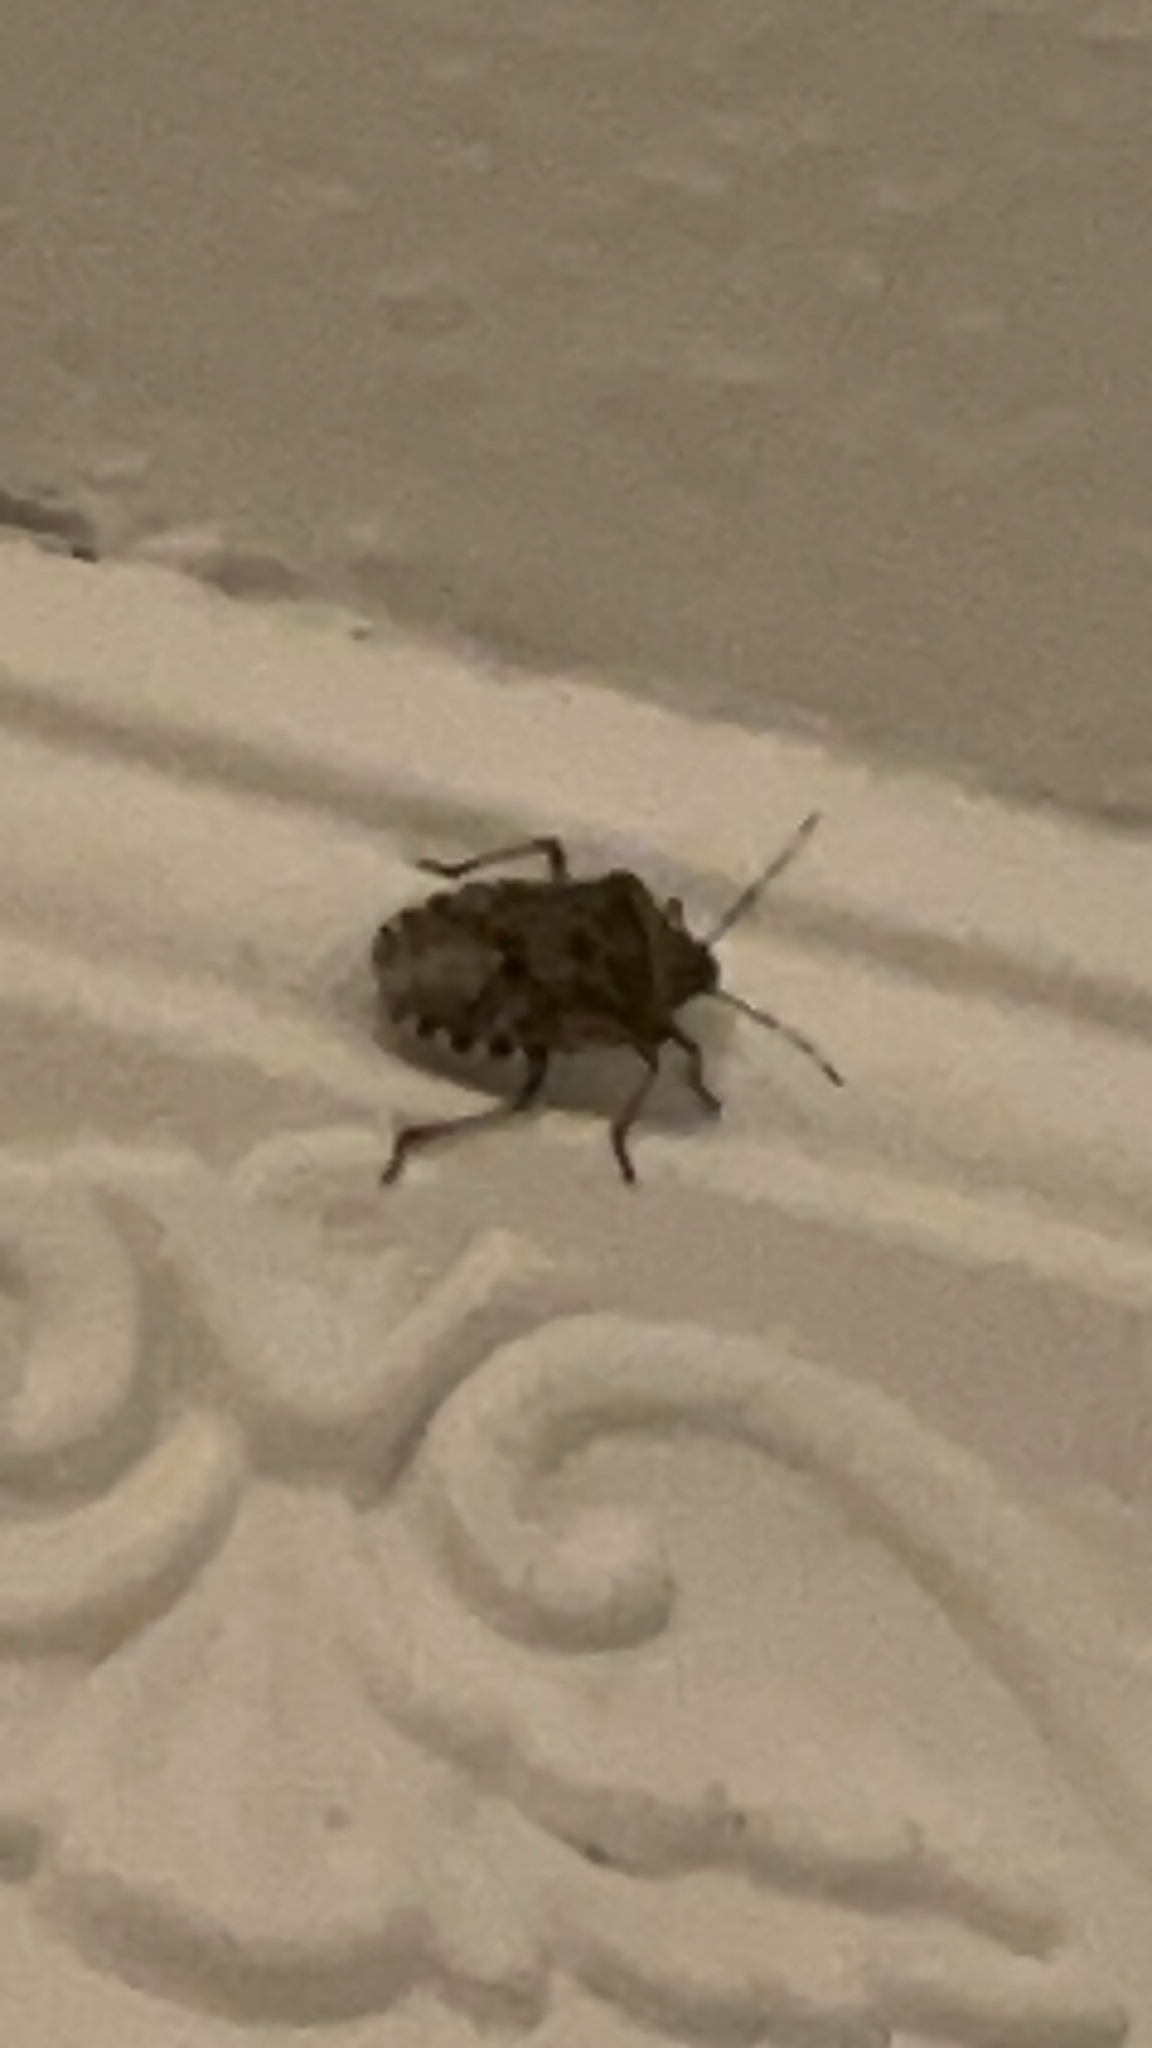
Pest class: stink_bug